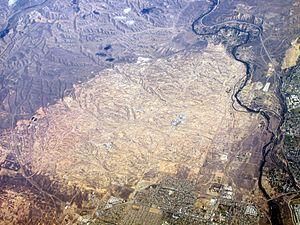
Le champ pétrolifère de Midway-Sunset est un champ pétrolifère situé au sein de la vallée de San Joaquin, dans le comté de Kern en Californie aux États-Unis. C'est le plus grand champ pétrolier connu de la Californie et le 3ᵉ plus étendu des États-Unis.